Islam in the United Kingdom

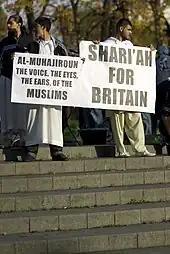
Public demonstration in the United Kingdom for sharia, October 2009

Turkish Cypriots first began to migrate to the United Kingdom in 1917. At the time, the British Empire had already annexed Cyprus and the residents of Cyprus became subjects of the Crown. Migration continued through the 1920s; during the Second World War, the number of Turkish-run cafes increased from 20 in 1939 to 200 in 1945 – creating a demand for more Turkish Cypriot workers. However, due to the Cyprus conflict, many Turkish Cypriots began to leave the island for political reasons in the 1950s, with the numbers increasing significantly after the intercommunal violence of late 1963. With the subsequent division of the island in 1974 (followed by the declaration of the Turkish Republic of Northern Cyprus in 1983) an economic embargo against the Turkish Cypriots by the Greek Cypriot controlled Republic of Cyprus, caused a further 130,000 Turkish Cypriots to leave the Island for the United Kingdom.